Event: Nepal Earthquake
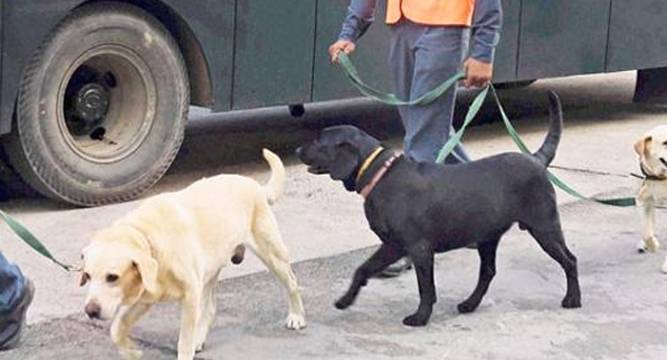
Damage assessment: no_damage